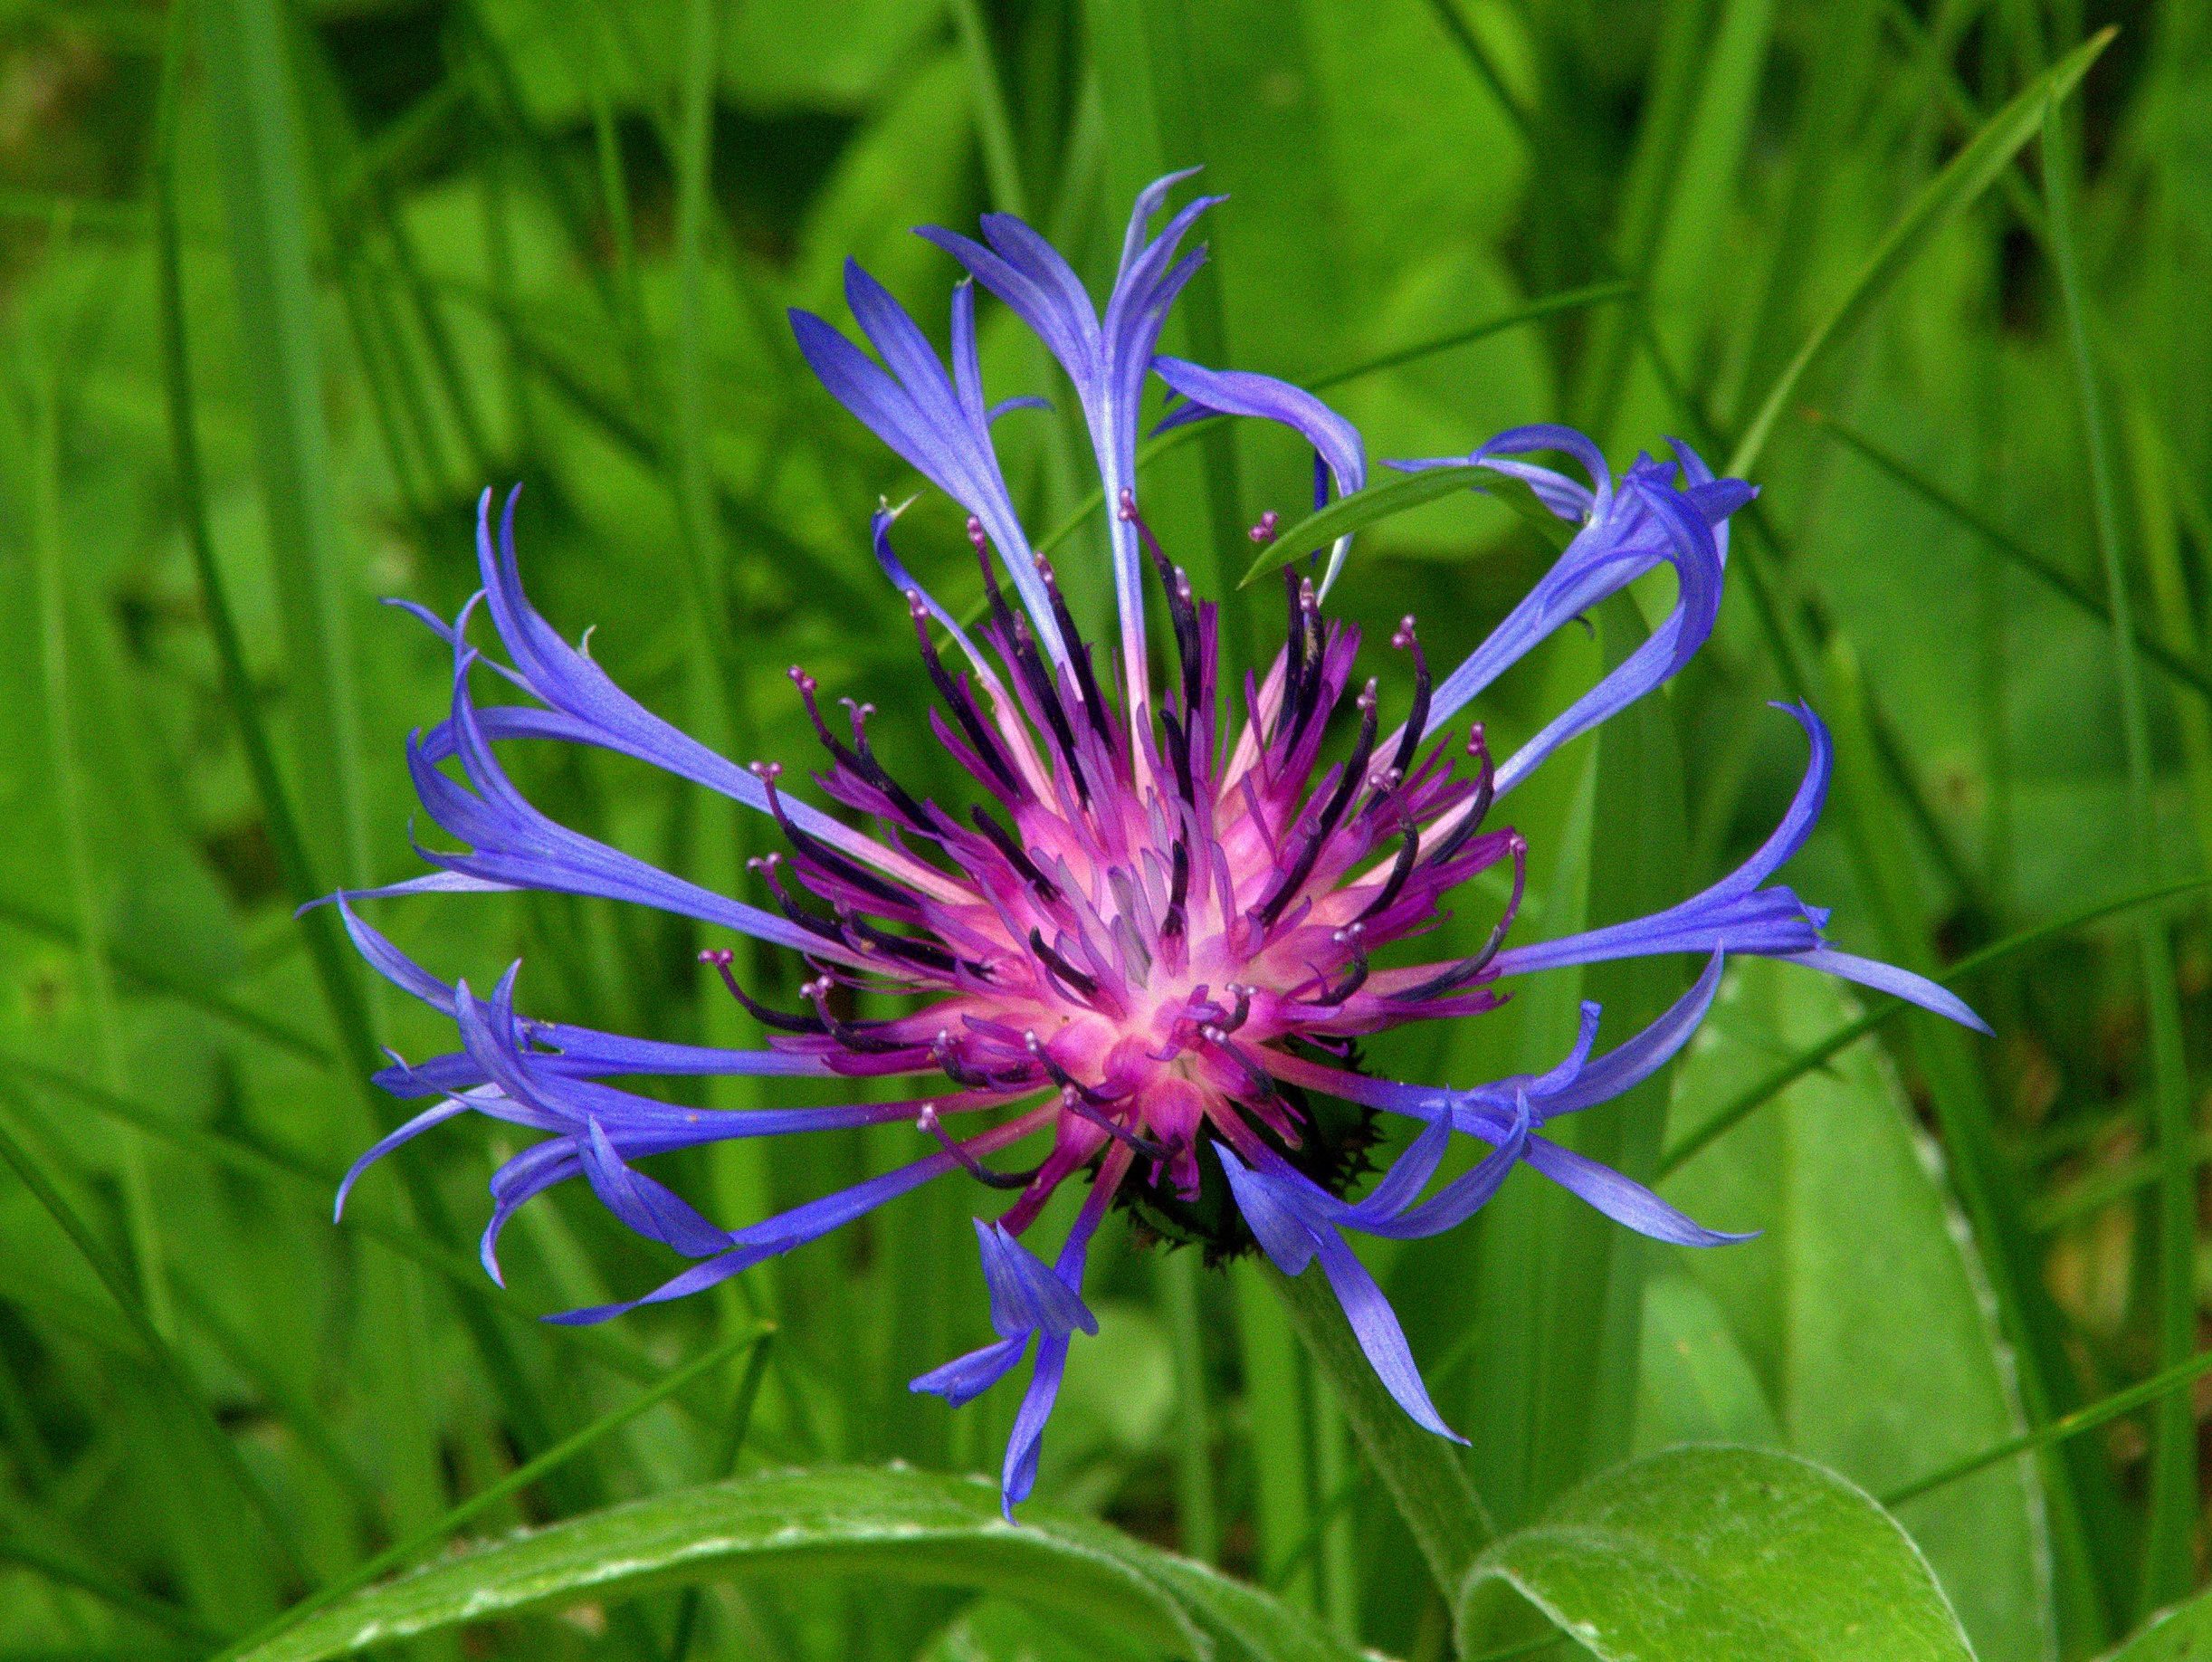
nature, grass, blossom, plant, meadow, prairie, flower, purple, bloom, summer, floral, herb, botany, blue, flora, wildflower, cornflower, bright, macro photography, flowering plant, land plant